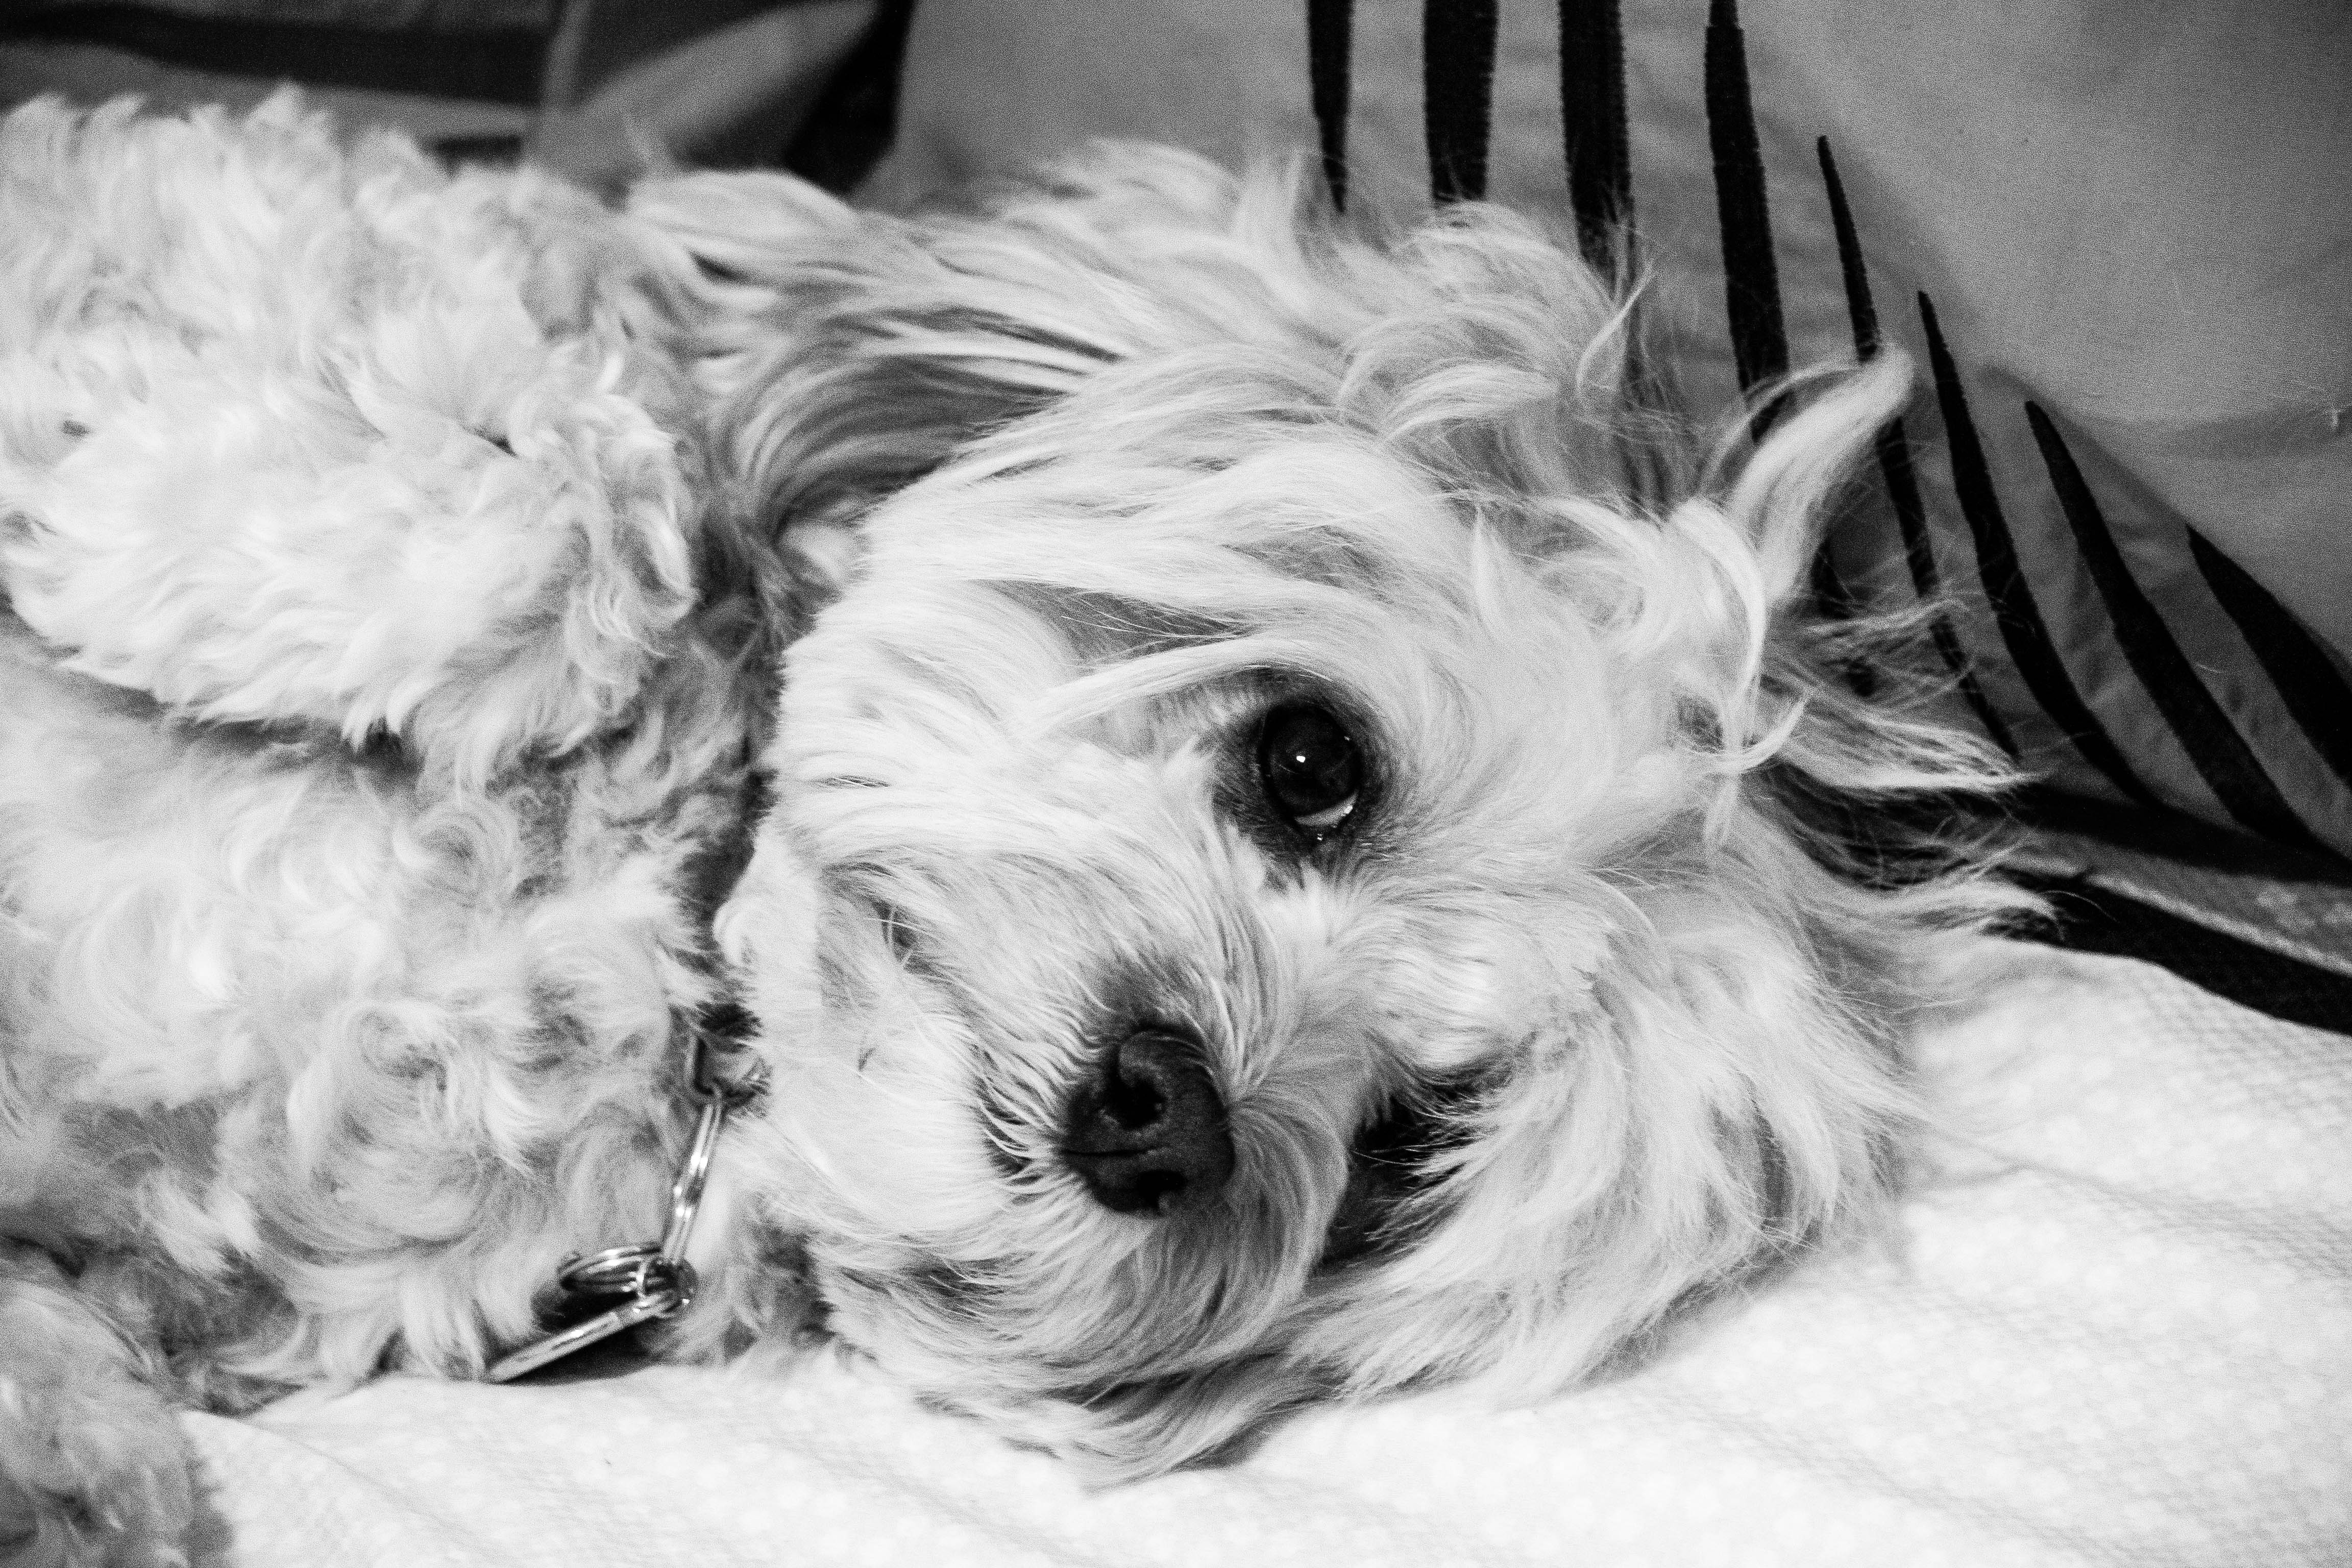
black and white, white, puppy, dog, animal, cute, mammal, monochrome, blackandwhite, vertebrate, adorable, dog breed, terrier, cavoodle, cavapoo, maltese, monochrome photography, dog like mammal, west highland white terrier